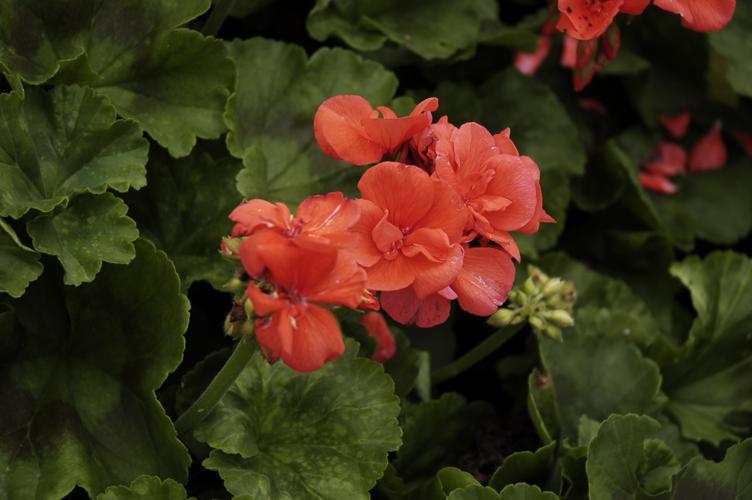
Label: geranium